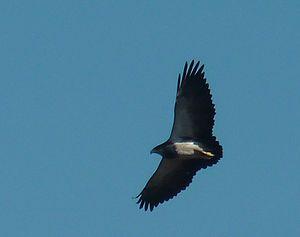
La Buse aguia, dite aussi Buse bleue du Chili ou Buse noir et blanc, est une espèce de rapaces de la famille des Accipitridae.